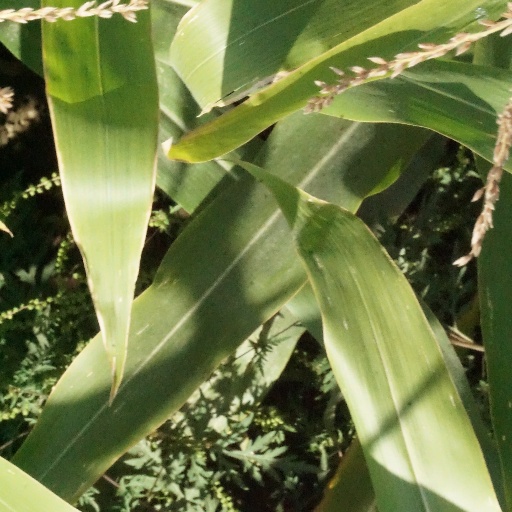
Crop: maize; corn